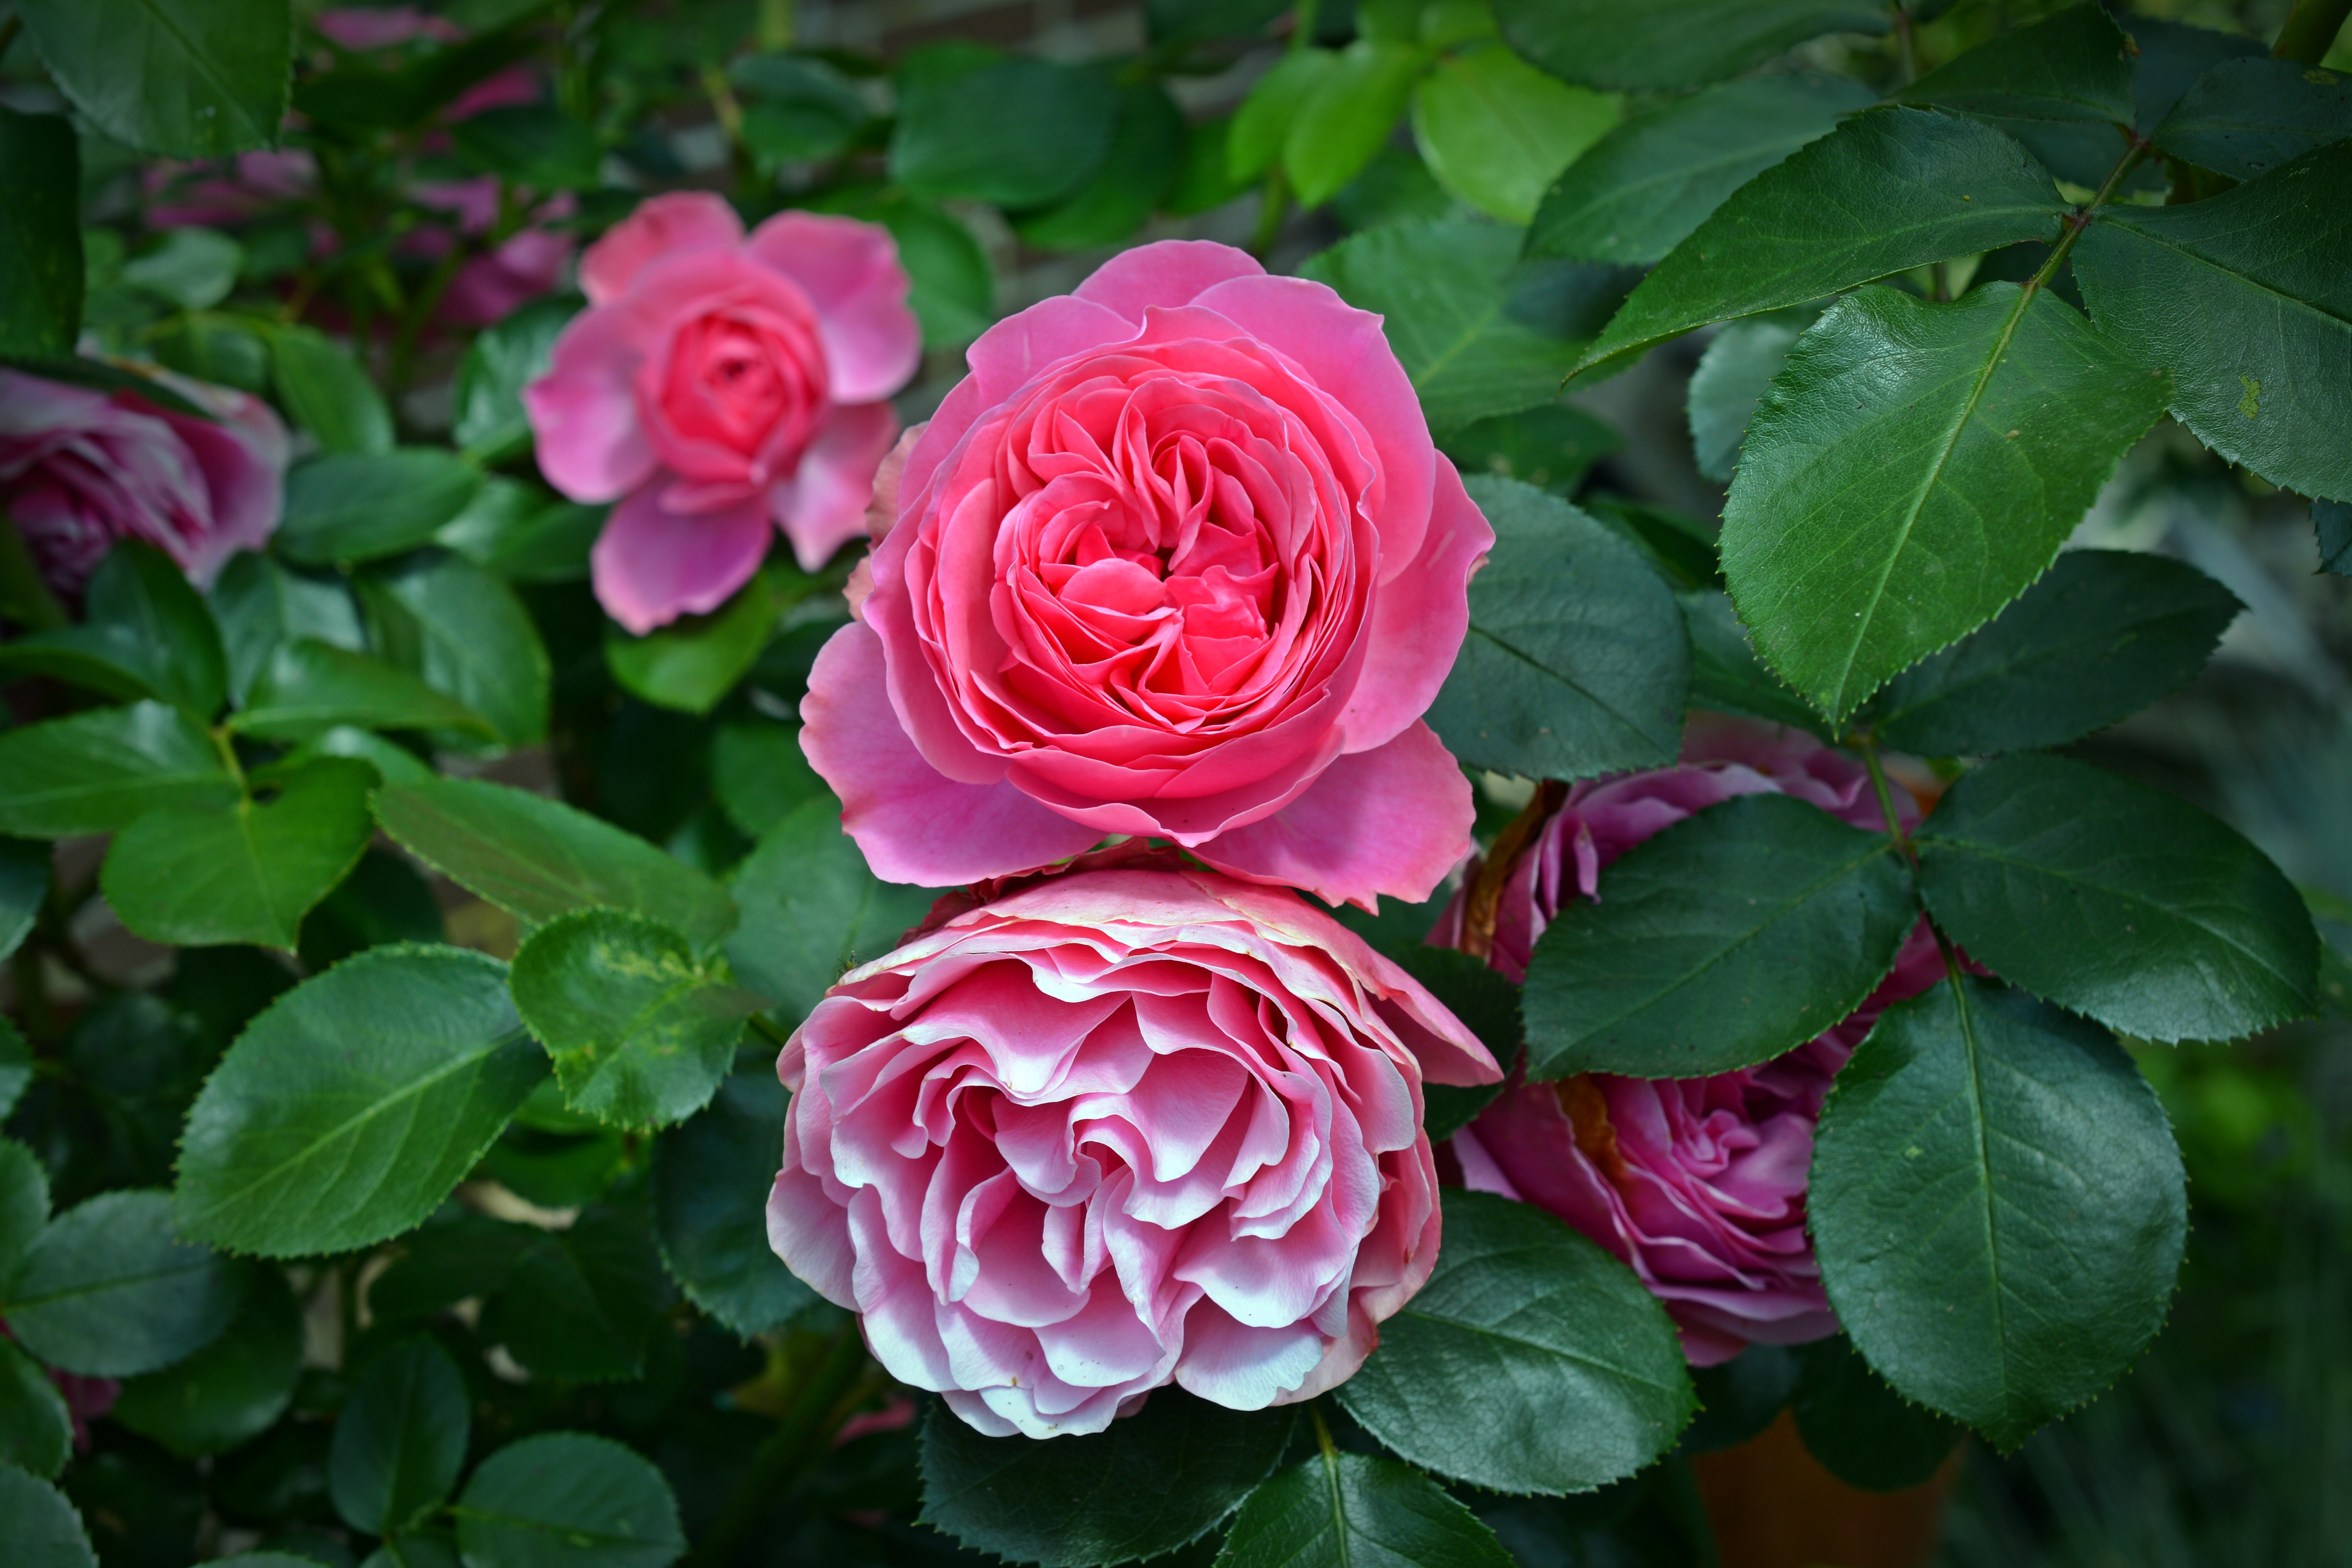
blossom, plant, flower, petal, bloom, rose, pink rose, floribunda, rose blooms, flowering plant, garden roses, rose family, land plant, rosa centifolia, rosa gallica